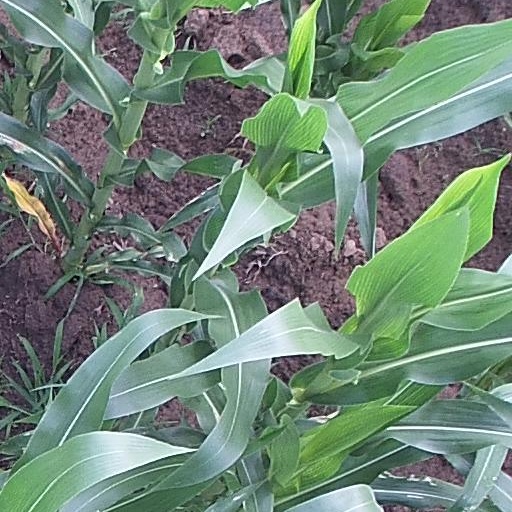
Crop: maize; corn